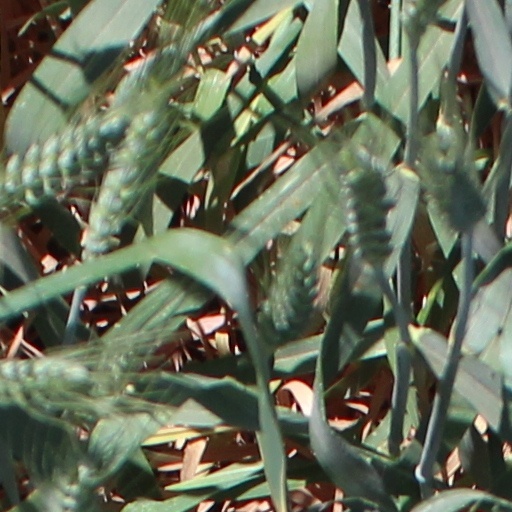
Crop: wheat